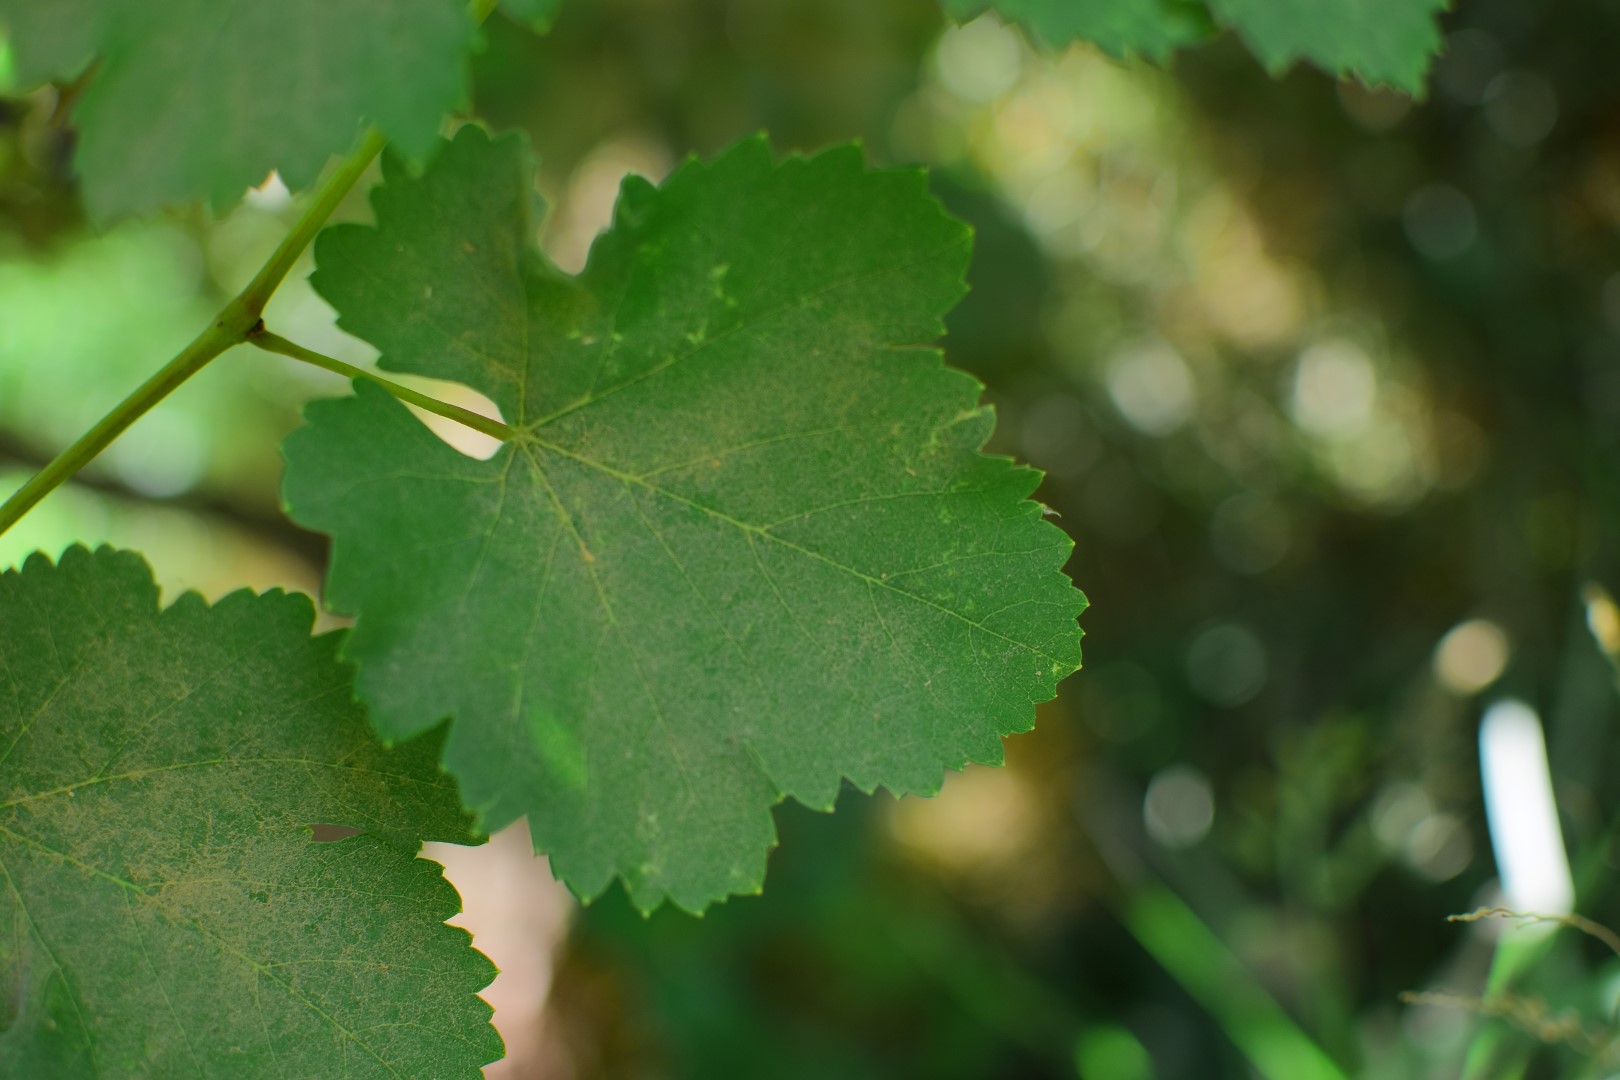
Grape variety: Frinsi